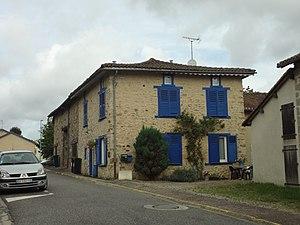
maison bleue
Le canton de Limoges-5 est un canton français situé dans le département de la Haute-Vienne et la région Nouvelle-Aquitaine.